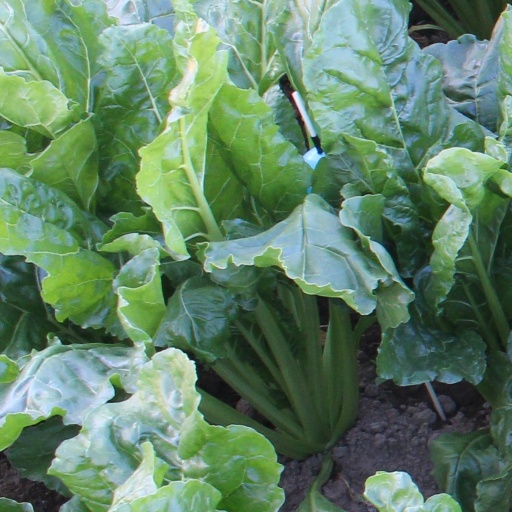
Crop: sugar beet